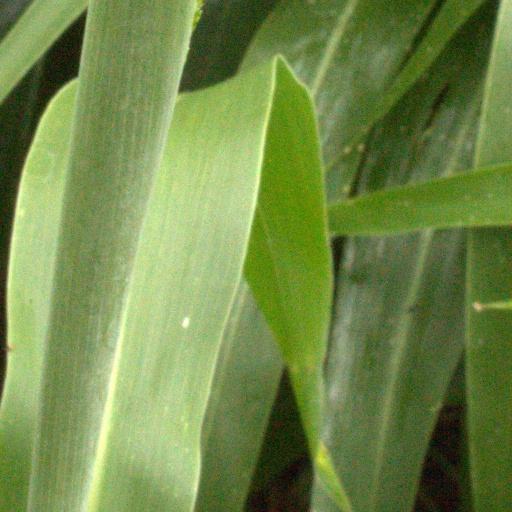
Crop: sorghum